The White Rovers

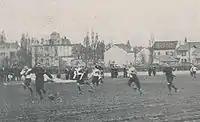
The White Rovers playing against an unofficial Germany national team.

On 12 December 1898, White Rovers lost to a German selection in Paris (0–7), a historic meeting since this encounter marked the first of the so-called German Ur-Internationals. In front of a large audience, Germany, judged as "one of the strongest foreign teams that have come to France", easily won by seven goals to nil against the White Rovers, an event of which there remains a photograph published in "Le Sport universelle illustré".